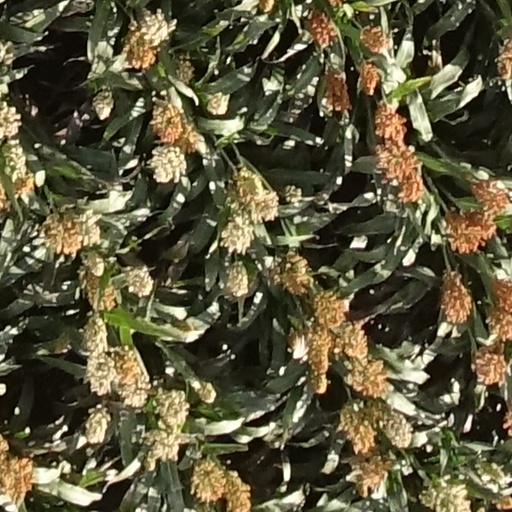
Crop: sorghum